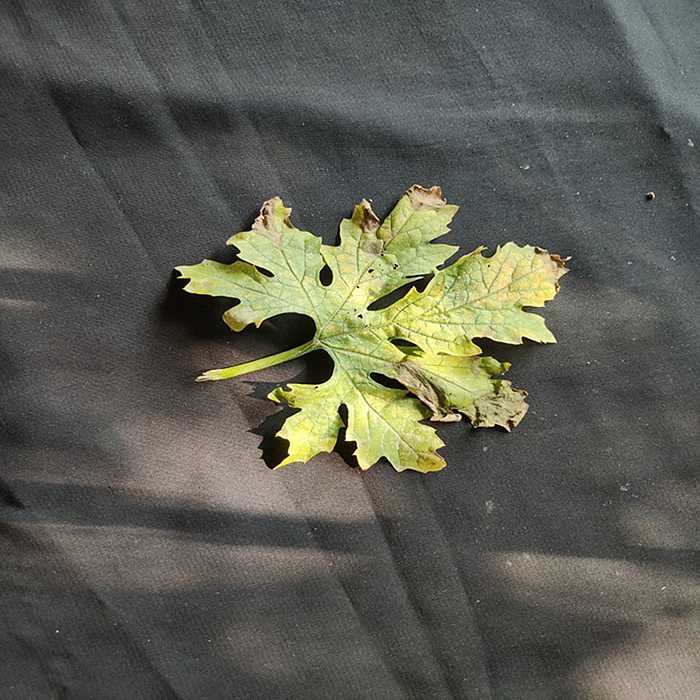
Plant: Bitter Gourd
Label: Mosaic virus